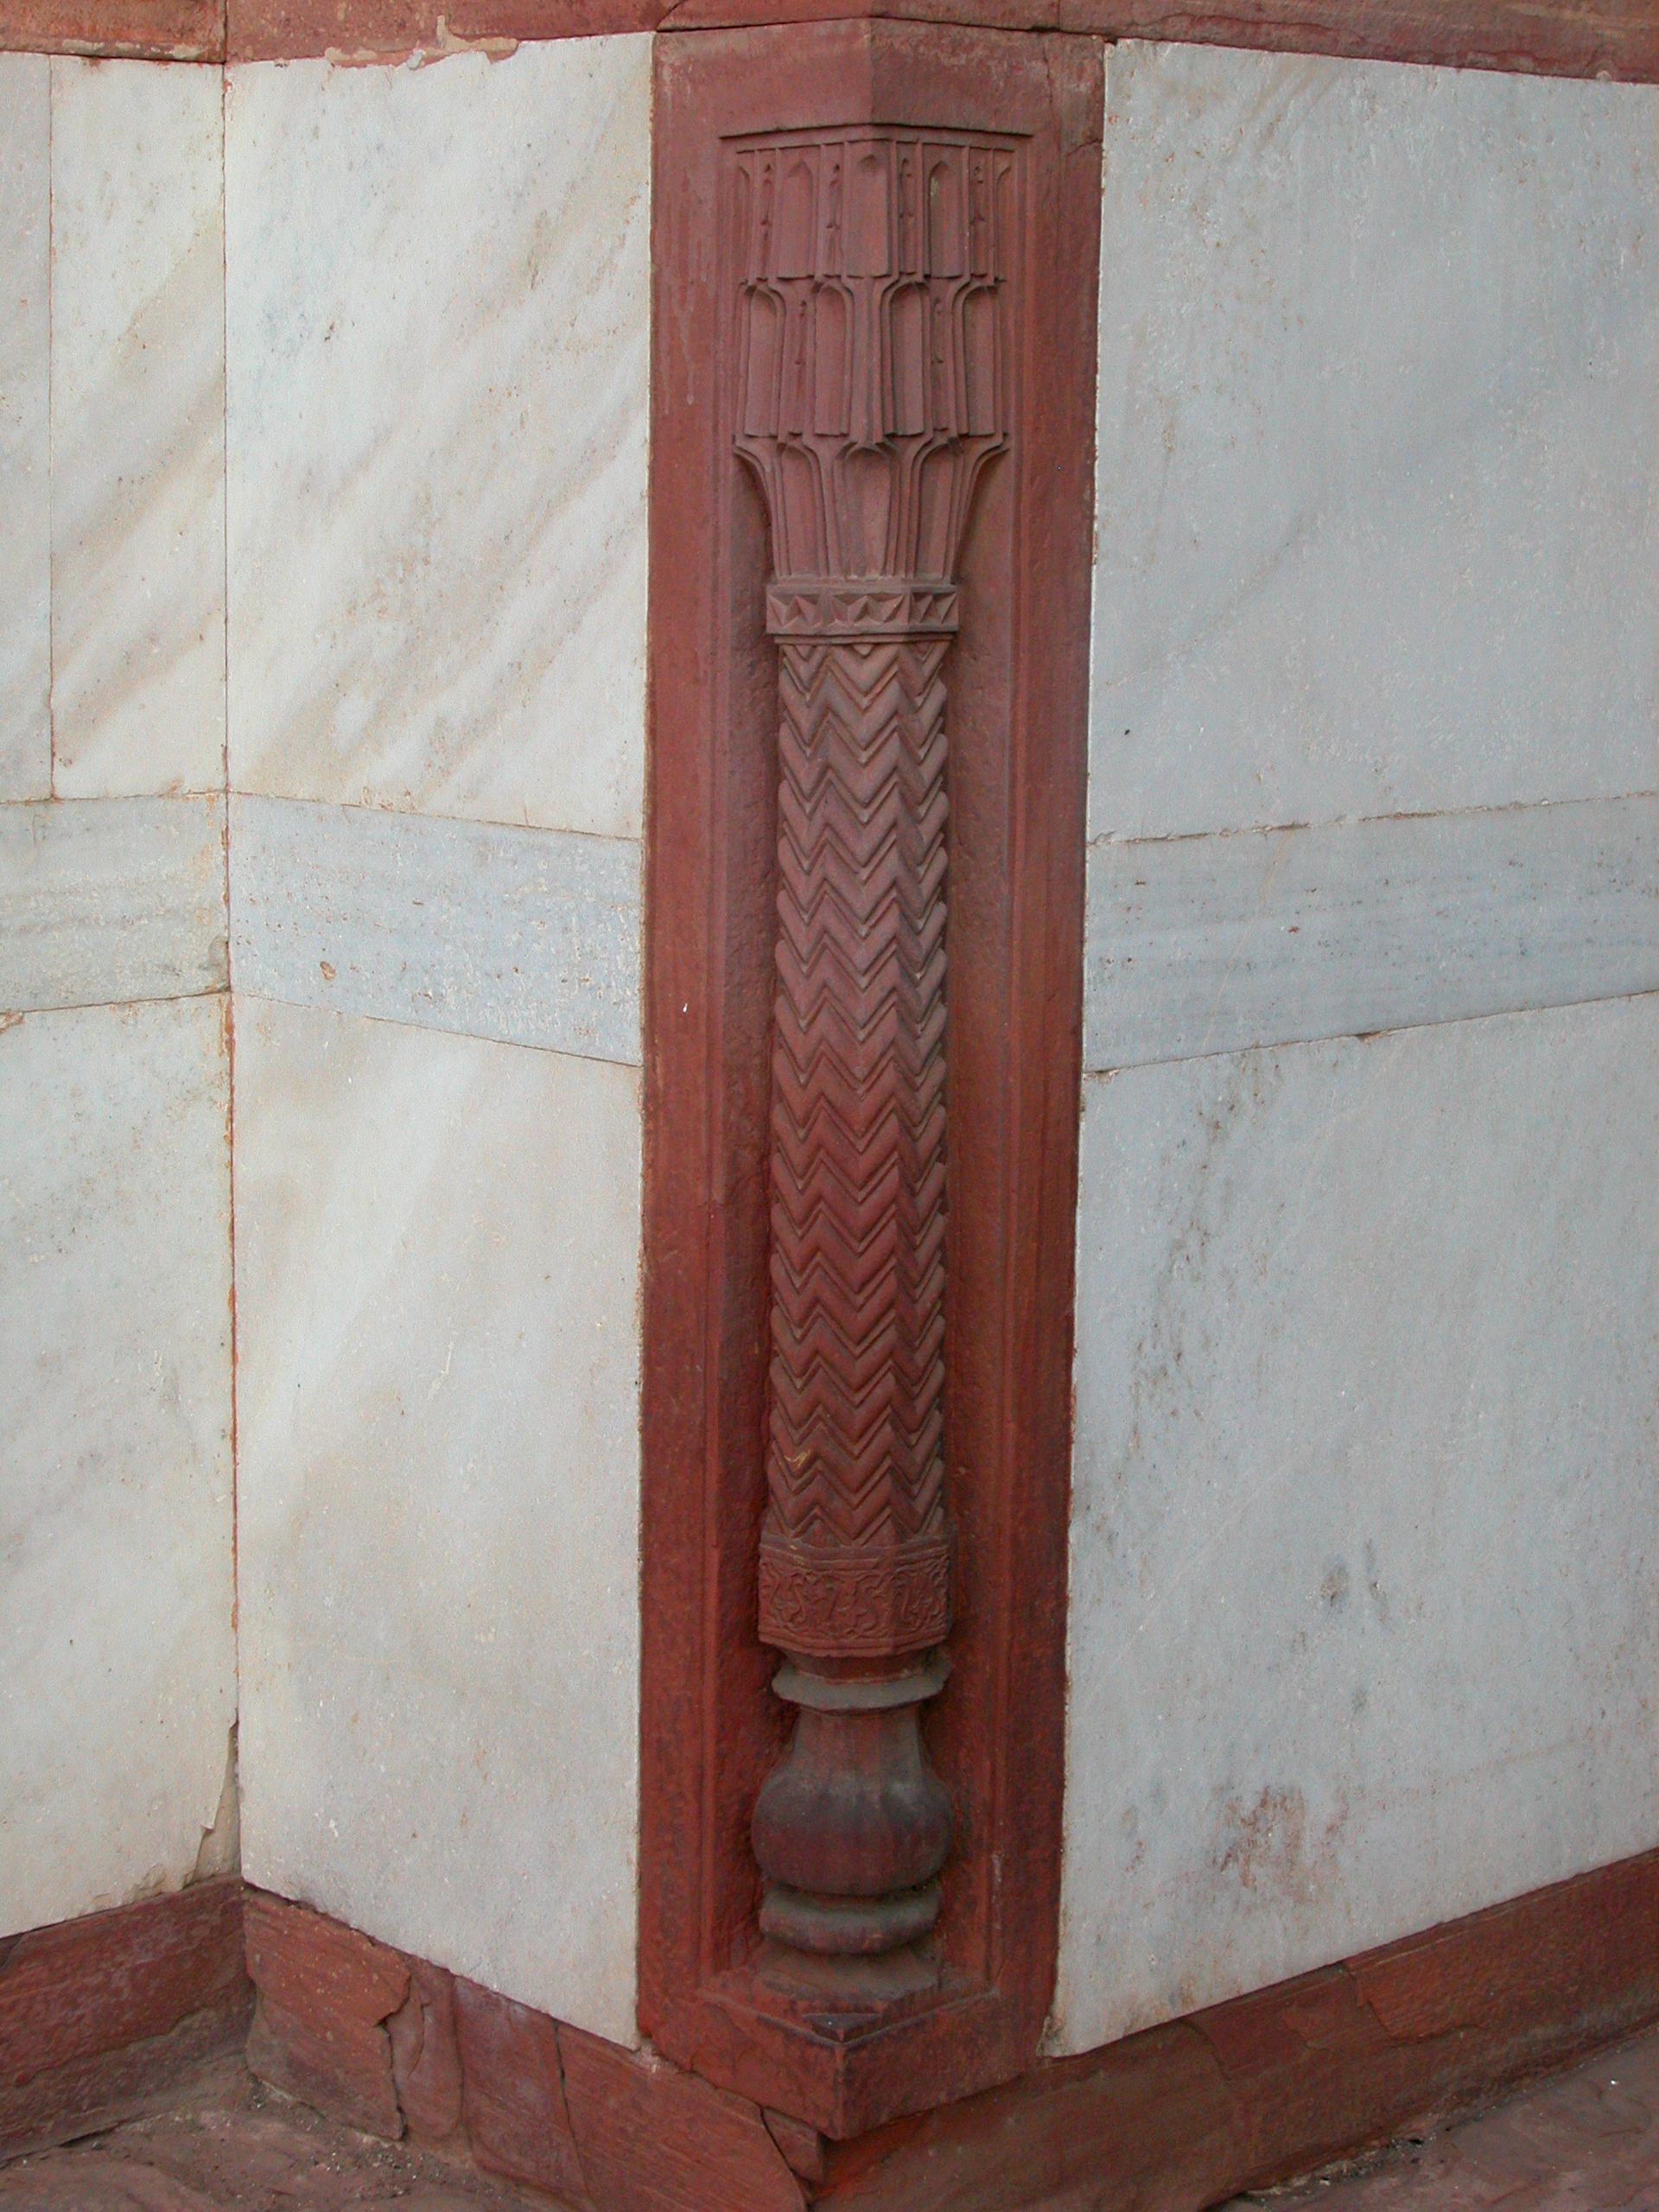
architecture, structure, wood, floor, window, wall, arch, column, high, red, tile, furniture, brick, door, material, interior design, cool image, ruins, hires, india, tomb, carving, brickwork, hi, res, delhi, unescoworldheritage, humayuns, flooring, man made object